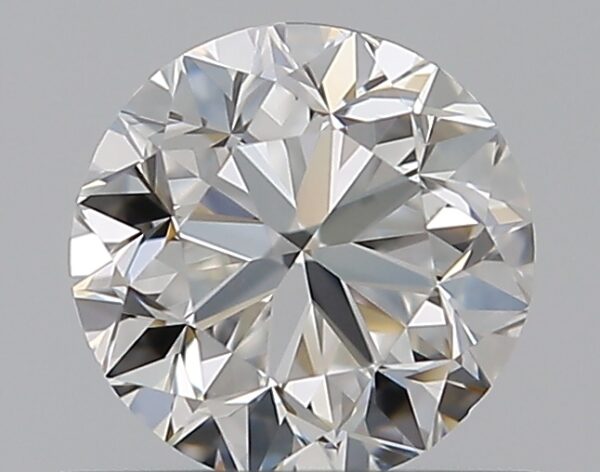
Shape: emerald
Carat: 0.73
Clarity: VS2
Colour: F
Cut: EX
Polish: VG
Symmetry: VG
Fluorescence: F
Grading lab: GIA
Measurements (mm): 5.79 x 4.23 x 2.88